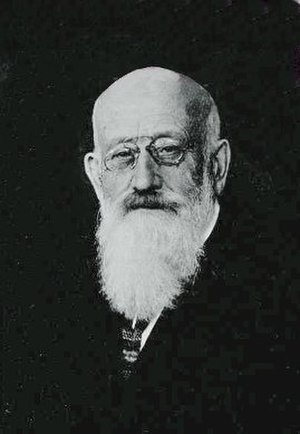
Thomas Nicolay Fearnley
Thomas Nicolay Fearnley var en norsk forretningsmand, søn af Thomas Fearnley.